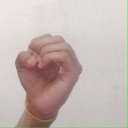
अक्षर: ऊ